2021 Atlanta spa shootings

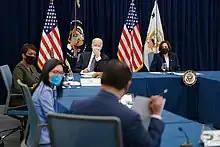
President Joe Biden, Vice President Kamala Harris, Mayor Keisha Lance Bottoms, State Senator Michelle Au, and Asian American community leaders meeting in Atlanta on March 19

After the first shooting, Cherokee County police released surveillance footage to the public and were contacted by Long's parents, who recognized him. While they were being interviewed, the APD was responding to the second and third shootings in Atlanta. His parents informed deputies that Long's Hyundai Tucson was equipped with a tracking device. Using surveillance footage of his vehicle at both crime scenes along with the car's tracker, police were able to ascertain his location.